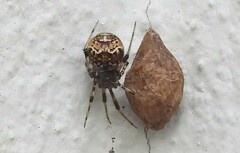
Species: Parasteatoda_tepidariorum